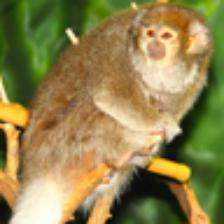
Label: NonHuman